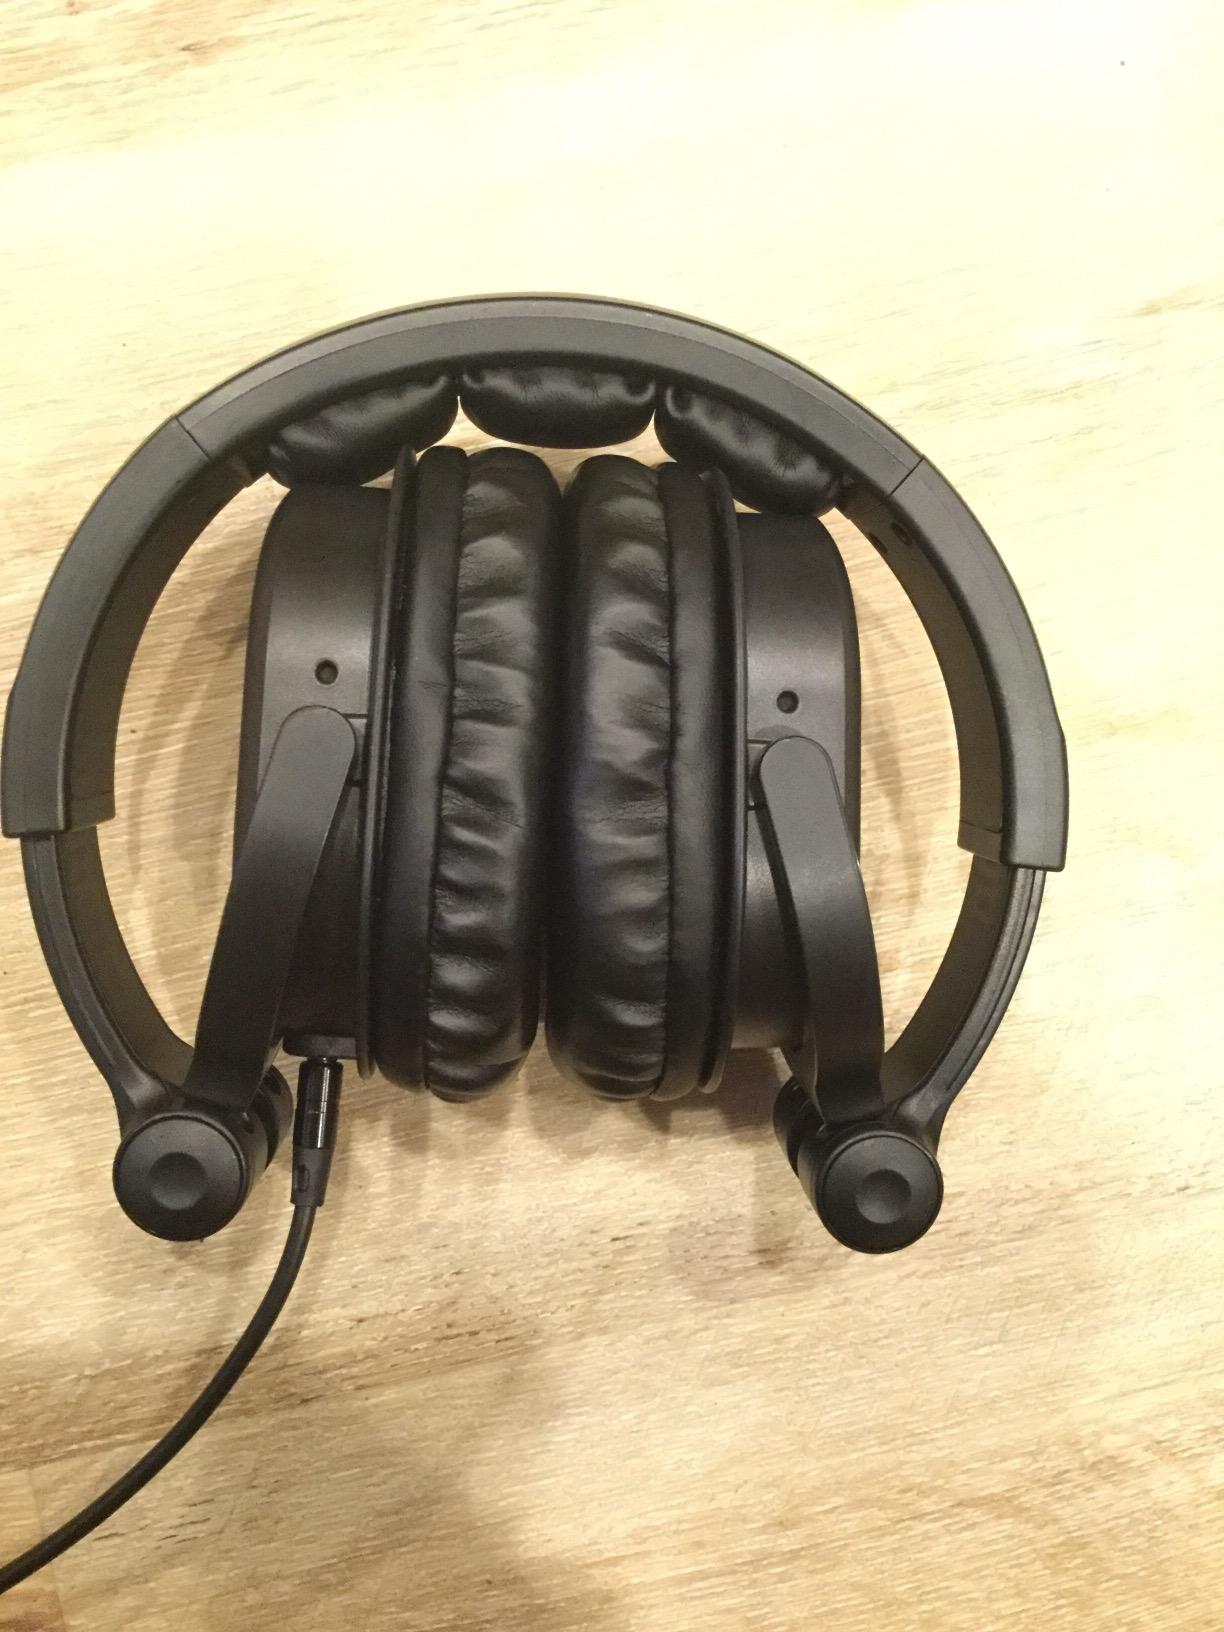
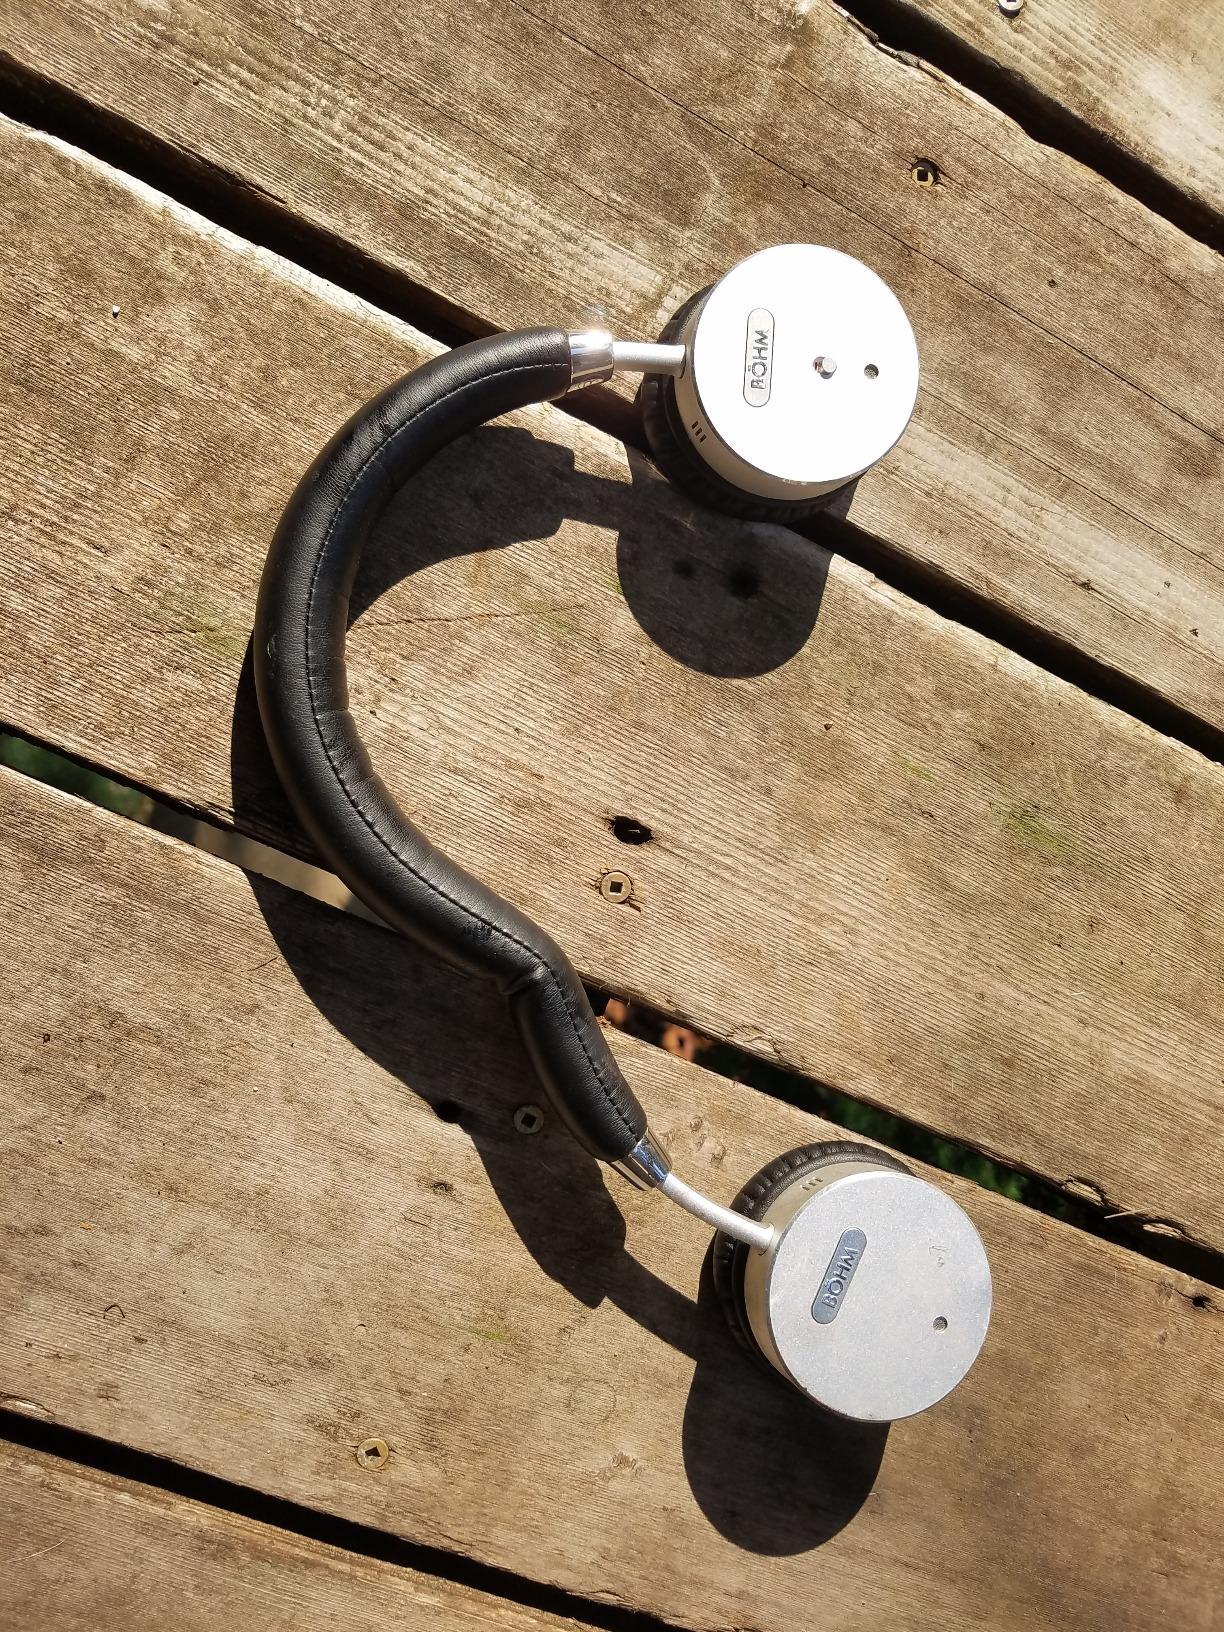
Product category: headphones
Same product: no